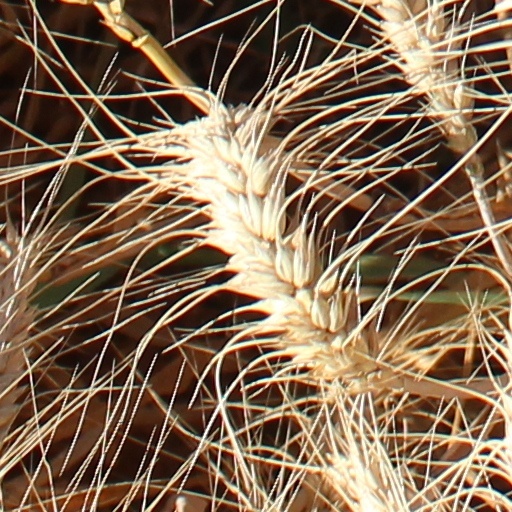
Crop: wheat